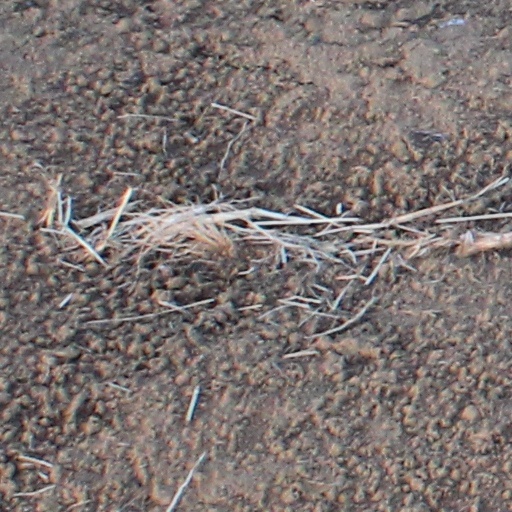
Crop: wheat